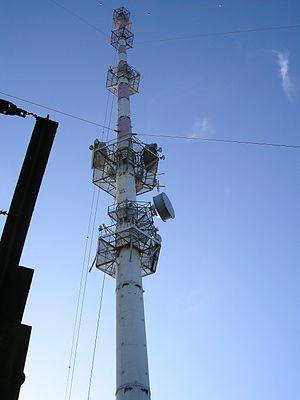
La Mayenne est un département français de la région Pays de la Loire. Ses habitants sont les Mayennais et les Mayennaises. L'Insee et la Poste lui attribuent le code 53. Son chef-lieu est Laval.
L'émetteur du Mont Rochard, situé dans la Mayenne près du village de Sainte-Gemmes-le-Robert, est une installation permettant la diffusion de la télévision numérique terrestre et de la radio FM publique dans tout le département. Il est composé d'un pylône haubané mesurant 200 mètres de haut et d'une tour hertzienne haute de 61 mètres. Il appartient à l'opérateur TDF. Il dispose aussi de relais pour la téléphonie mobile et pour d'autres transmissions.